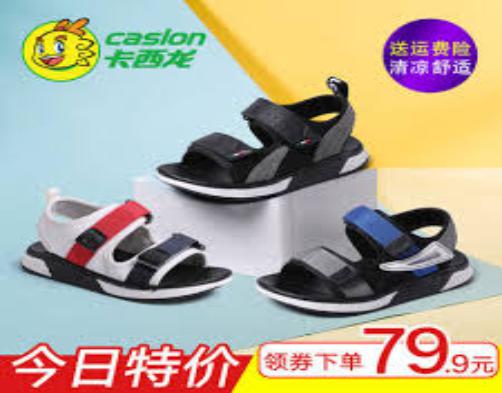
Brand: Caslon
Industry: Clothes